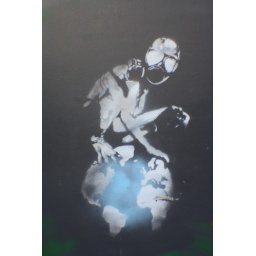
strange ape like or monkey animal with gas mask military helmet sits on the globe, by Eyesaw